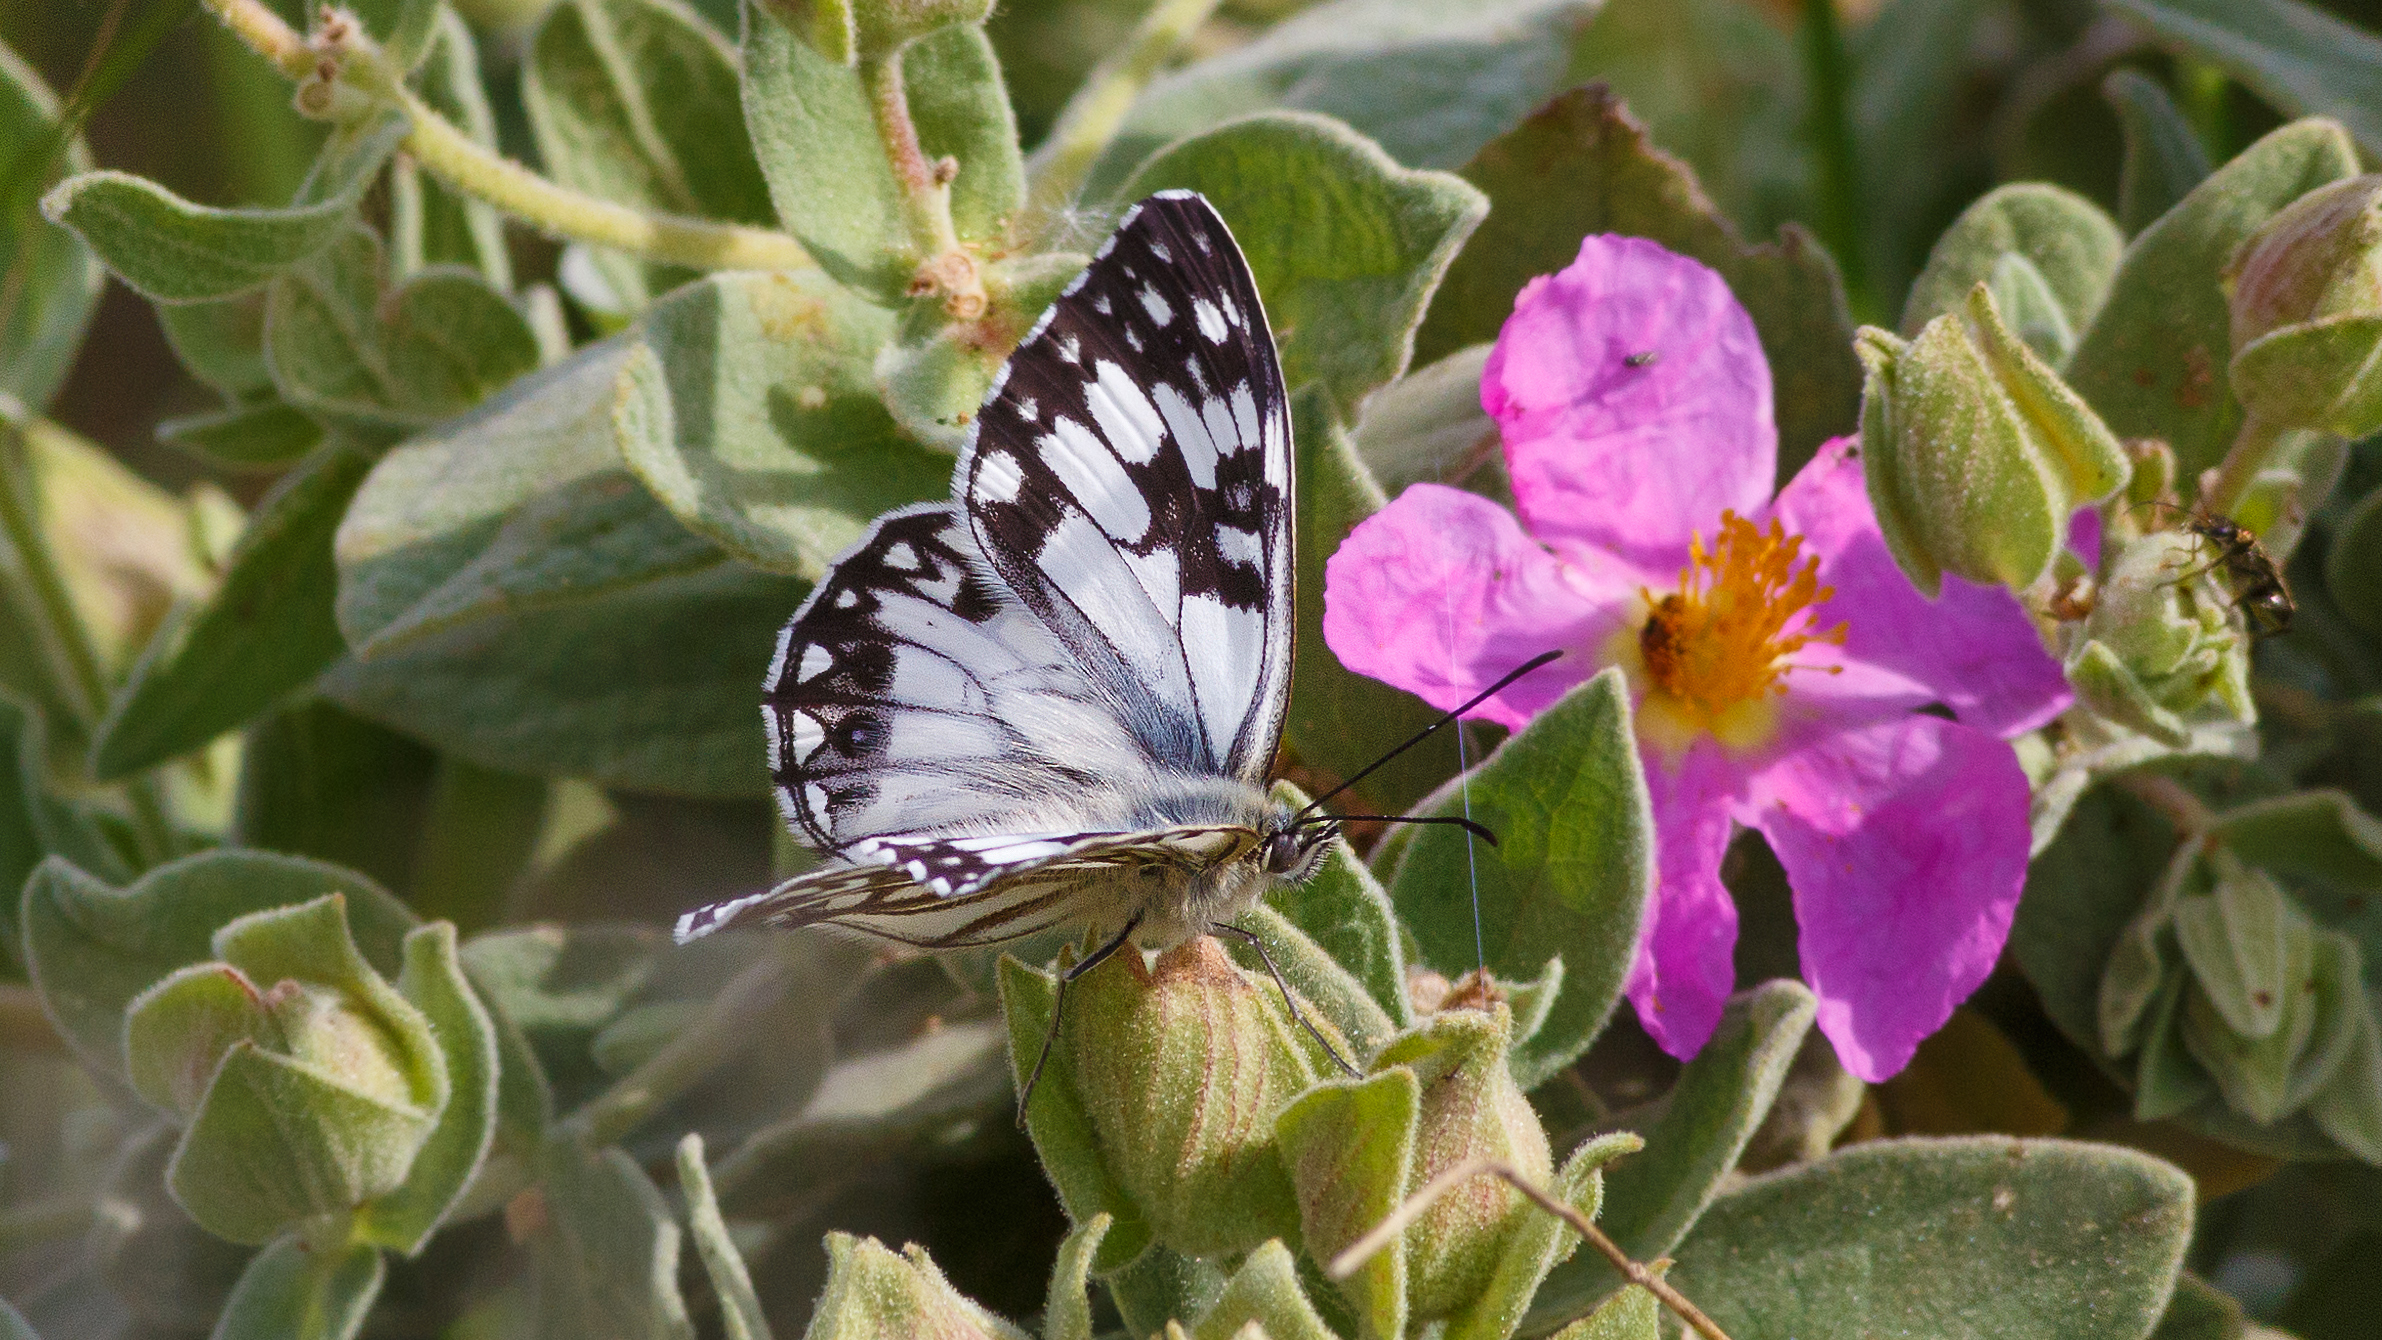
plant, flower, insect, macro, botany, butterfly, closeup, flora, fauna, invertebrate, wildflower, shrub, papillon, nectar, chiquier, ibrique, ibrie, macro photography, arthropod, pollinator, moths and butterflies, lycaenid